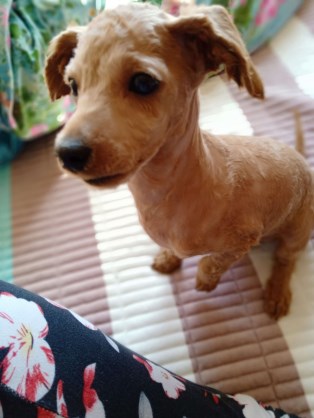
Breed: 7449-n000128-teddy